Rajendra Prasad

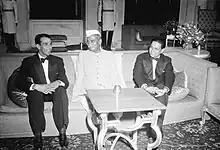
Captains Abdul Kardar (left) and Lala Amarnath (right) with Prasad (center) on the day of the first test match between India and Pakistan, 16 October 1952

As the President of India, Prasad duly acted as required by the Constitution and was independent of any political party. He travelled the world extensively as an ambassador of India, building diplomatic rapport with foreign nations. He was re-elected for two consecutive terms in 1952 and 1957 and is the only President of India to achieve this feat. The Mughal Gardens at the Rashtrapati Bhavan were open to public for about a month for the first time during his tenure, and since then it has been a big attraction for people in Delhi and many other parts of the country.